Djibouti (novel)

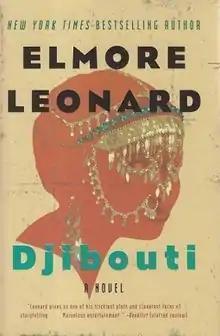
First edition (publ. William Morrow)

Djibouti is a 2010 crime fiction work by American writer Elmore Leonard.